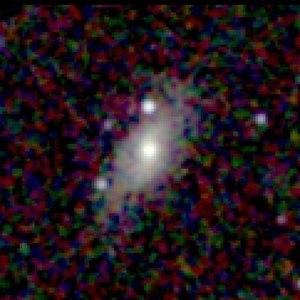
NGC 21 ou NGC 29 est une galaxie spirale intermédiaire située dans la constellation d'Andromèdeà environ 213 millions d'années-lumière de la Voie lactée. Cette galaxie a été découverte par l'astronome germano-britannique William Herschel en 1790 et elle a été inscrite au catalogue NGC sous la cote NGC 29. L'astronome américain Lewis Swift a observé cette même galaxie le 20 septembre 1885 et elle a été inscrite au catalogue NGC sous la cote NGC 21.